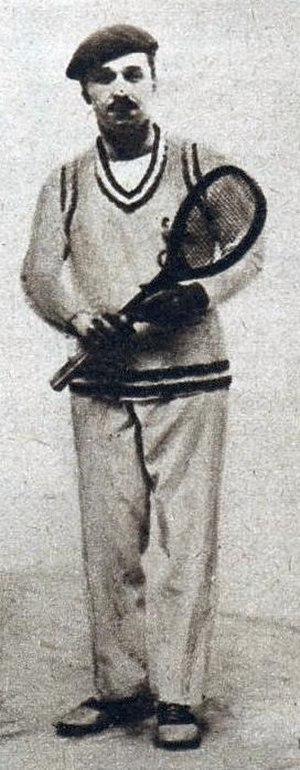
Pierre Etchebaster en 1928.
Pierre Etchebaster est un joueur de paume né le 8 décembre 1893 à Saint-Jean-de-Luz et mort le 24 mars 1980 à Saint-Jean-de-Luz. Il a gagné huit titres de champions du monde.